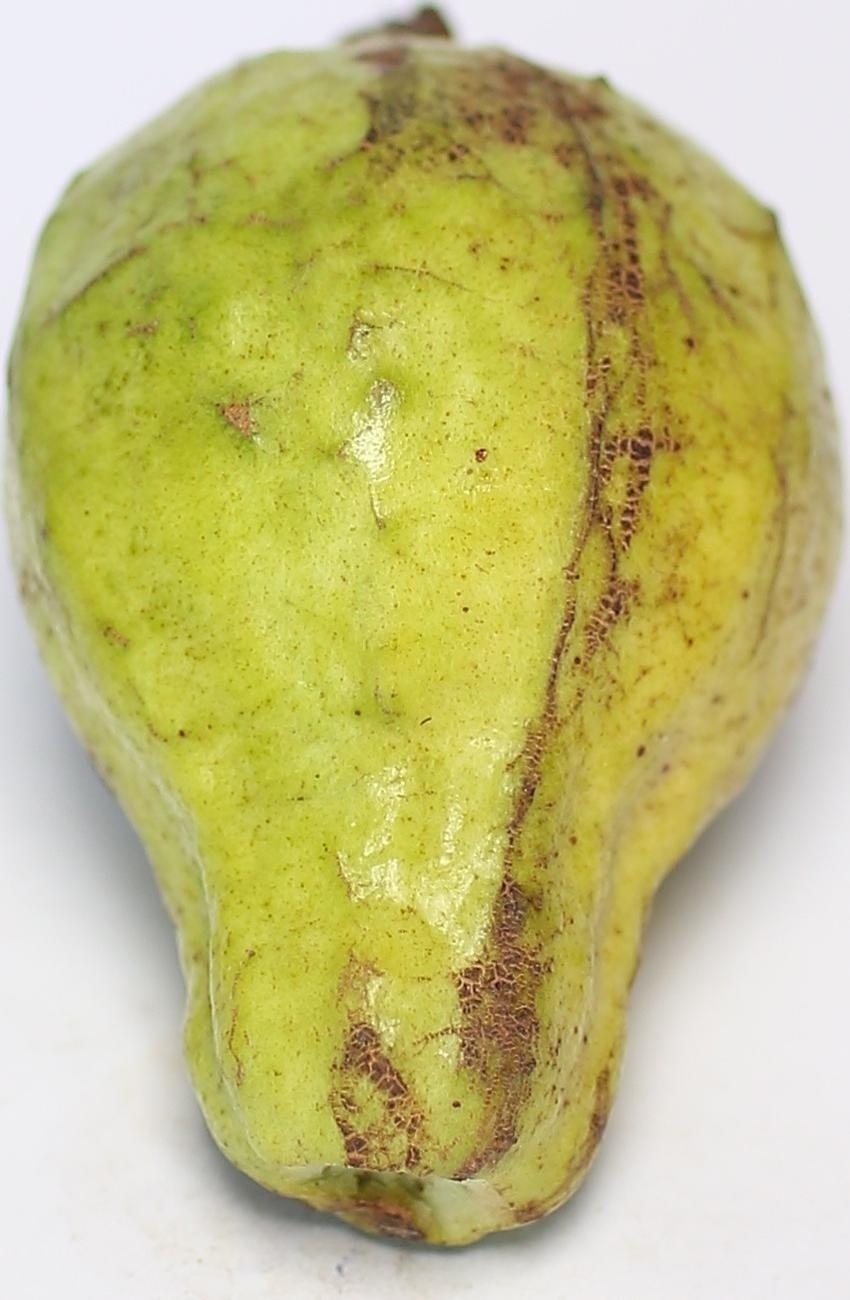
Maturity: mature-green
Variety: local-sindhi